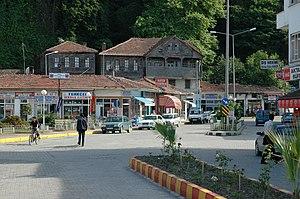
Abana est une ville et un district de la province de Kastamonu dans la région de la mer Noire en Turquie.